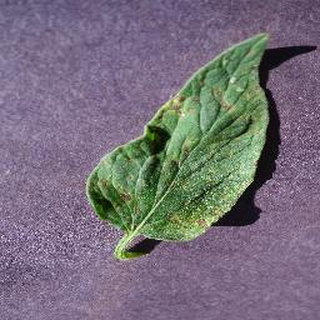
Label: tomato_septoria_leaf_spot